Automotive industry in New Zealand

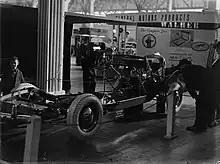
1939 Plymouth chassis ready for body drop on display at the New Zealand Centennial Exhibition 1939-1940

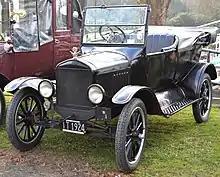
1924 Model T tourer Henry Ford day Hamilton

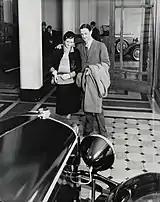
Advertisement in Lower Taranaki Street

Before World War I motoring was reserved for the prosperous. Roads in cities and towns may have been very dusty but were smooth and well-formed. Townsfolk were on the whole satisfied with their English cars designed for the same conditions, built with care to high engineering standards but with only lip-service to interchangeability of parts. They required regular expensive maintenance at short intervals. American cars were built in large quantities and thus cheaper, designed by much better engineers and built for bad surfaces and to cope with irregular maintenance which might be hard to find even in their homeland.